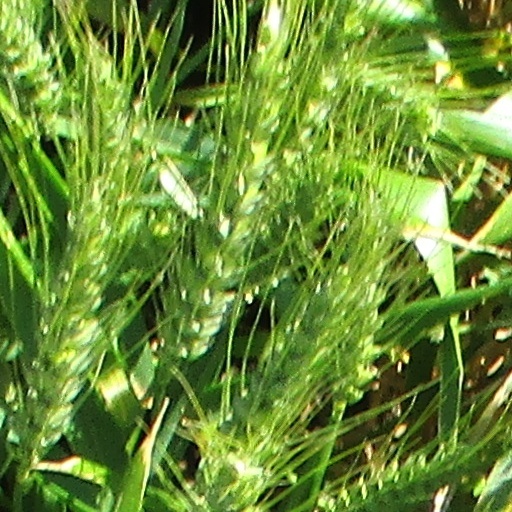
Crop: wheat